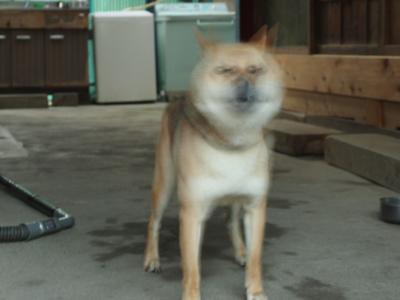
回答: 携帯がなくなったので別の電話から電話架けてみた結果